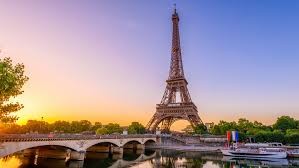
Landmark: Eiffel Tower